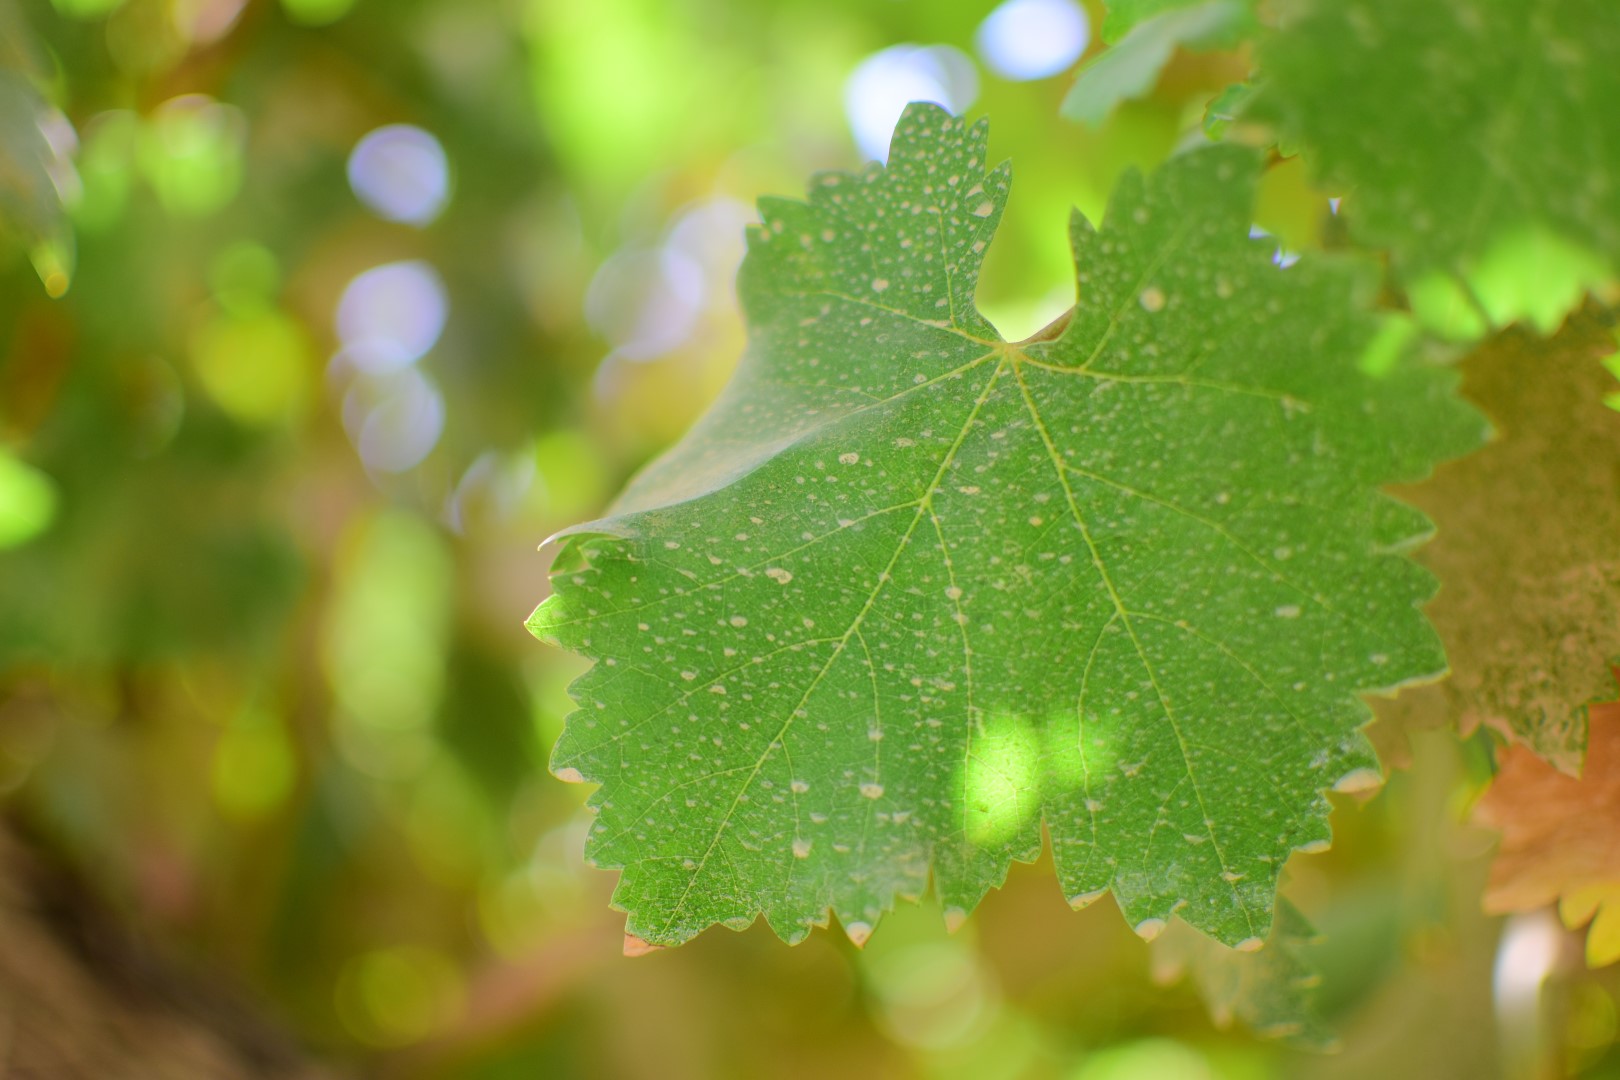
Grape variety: Shdah